Basketball Wives season 8

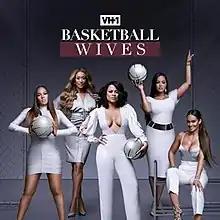
Cover used by iTunes Store

The eighth season of the reality television series "Basketball Wives" premiered on VH1 on June 19, 2019. The season was primarily filmed in Los Angeles, California. It was executively produced by Mark Seliga, Pam Healey, Shaunie O'Neal, Amanda Scott, and Sean Rankine.